Plesiosaur

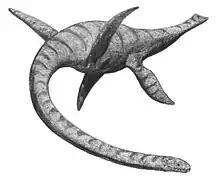
Frey & Riess favoured an "alternating" gait.

The tooth form and number was very variable. Some forms had hundreds of needle-like teeth. Most species had larger conical teeth with a round or oval cross-section. Such teeth numbered four to six in the premaxilla and about fourteen to twenty-five in the maxilla; the number in the lower jaws roughly equalled that of the skull. The teeth were placed in tooth-sockets, had vertically wrinkled enamel and lacked a true cutting edge or "carina". With some species, the front teeth were notably longer, to grab prey.